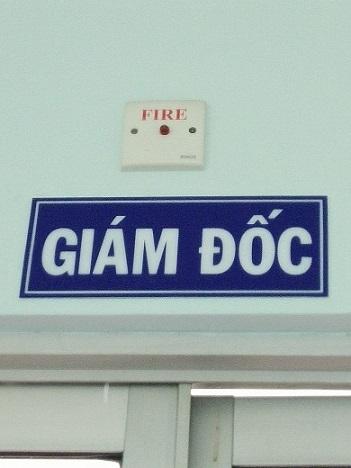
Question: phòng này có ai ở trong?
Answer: có giám đốc